They Always Run

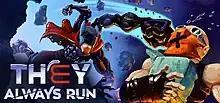

They Always Run is a platformer video game by Alawar. It was released for Windows by PID Games in 2021 and published for console in 2022. Described by the developer as a "story-driven action scroller", the game is a science-fiction and Western themed action-platformer. The player is Aiden, a three-armed bounty hunter tasked to take down bounties across linear two-dimensional stages.